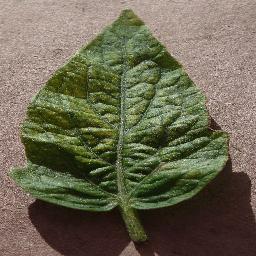
Label: Tomato___Spider_mites Two-spotted_spider_mite